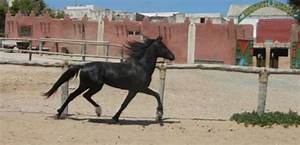
Label: horse